2013 World Championships in Athletics – Men's decathlon

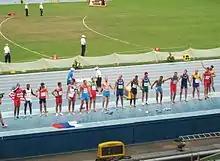

The men's decathlon at the 2013 World Championships in Athletics was held at the Luzhniki Stadium on 10–11 August in Moscow, Russia.